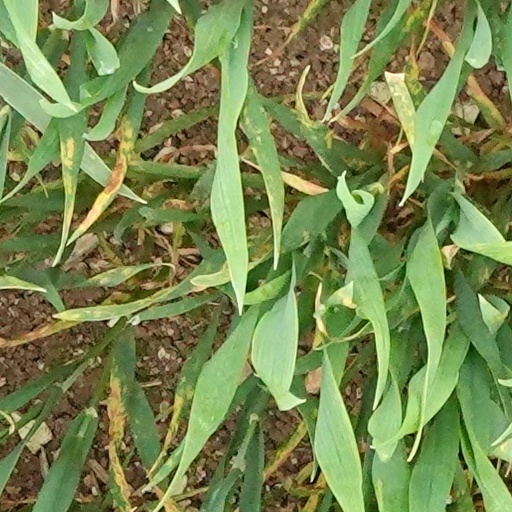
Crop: wheat